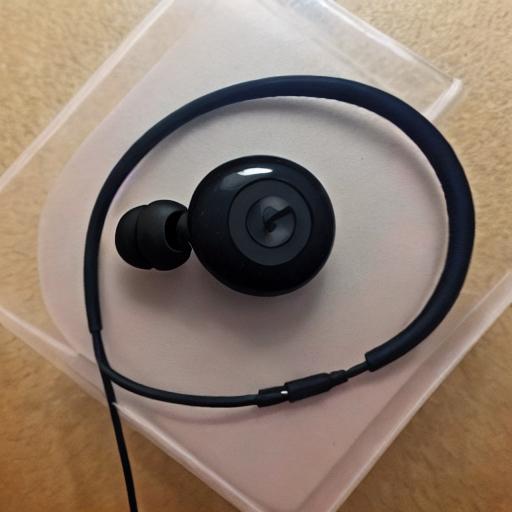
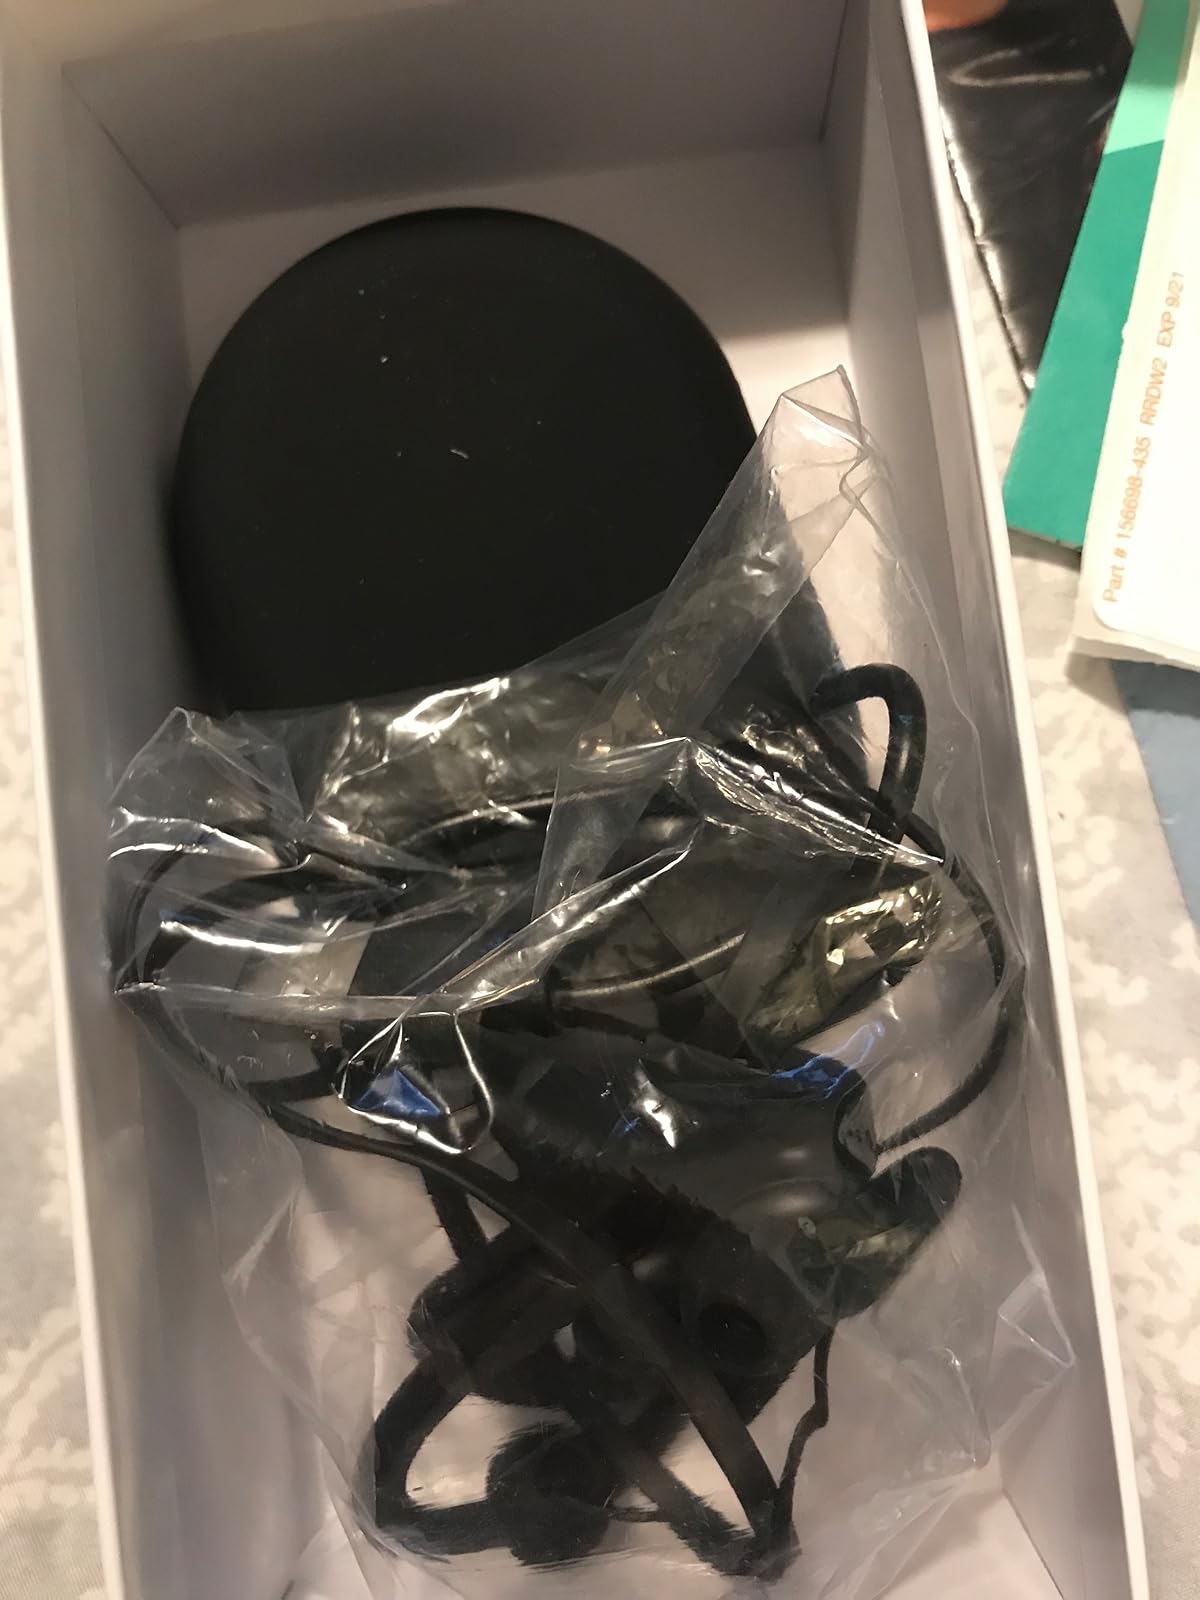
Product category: headphones
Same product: no